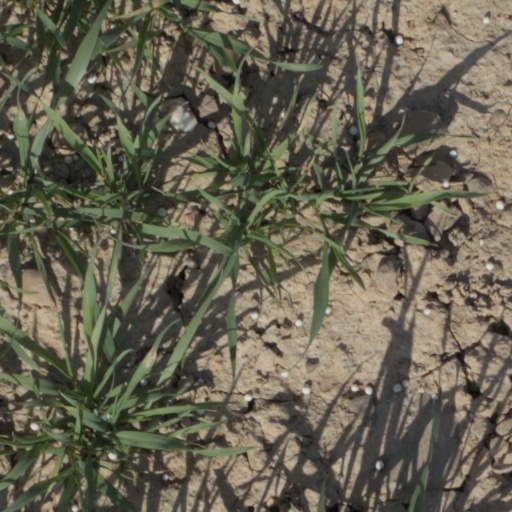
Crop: wheat